Tepin (horse)

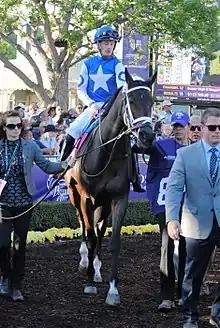
Tepin at the 2016 Breeders' Cup

On returning to North America, Casse considered entering the mare in the Fourstardave at Saratoga in August but was concerned when she had a few "blah days". Instead, he entered her in the Grade I Woodbine Mile on September 17. Casse wound up missing the race at Woodbine, his home track, as he had been attending the Keeneland Sales and his flight to Toronto was grounded. Off a layoff of nearly three months, Tepin was not at her sharpest but hit the lead in mid-stretch then held off late challenges by Tower of Texas and Mutakayyef to win by half a length. It was her eighth consecutive win, including three Group/Grade 1 wins against males in three different countries. As she approached the winner's circle, the crowd started chanting her name. "Even my people at Woodbine said 'We've never had anything like this before, we've never been around this," said Casse, watching the race in Kentucky. "I wish I could have been there to hear [the chants]. We're just so proud of her."